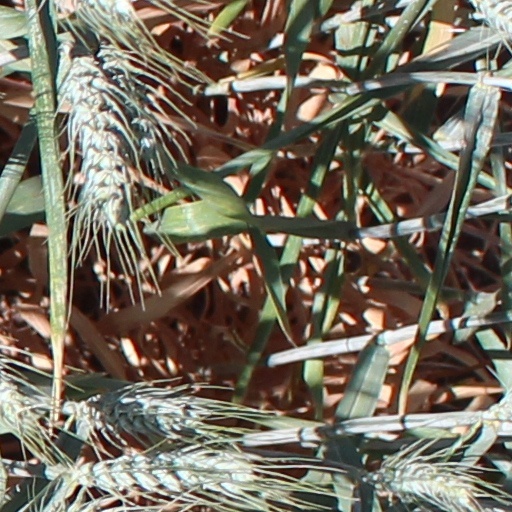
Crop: wheat